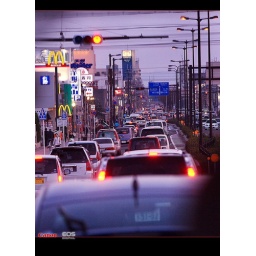
after we shot the sakura flowers in kyodo,japani quickly took some the street scenery of kyodo before the dark night,so colorful in street